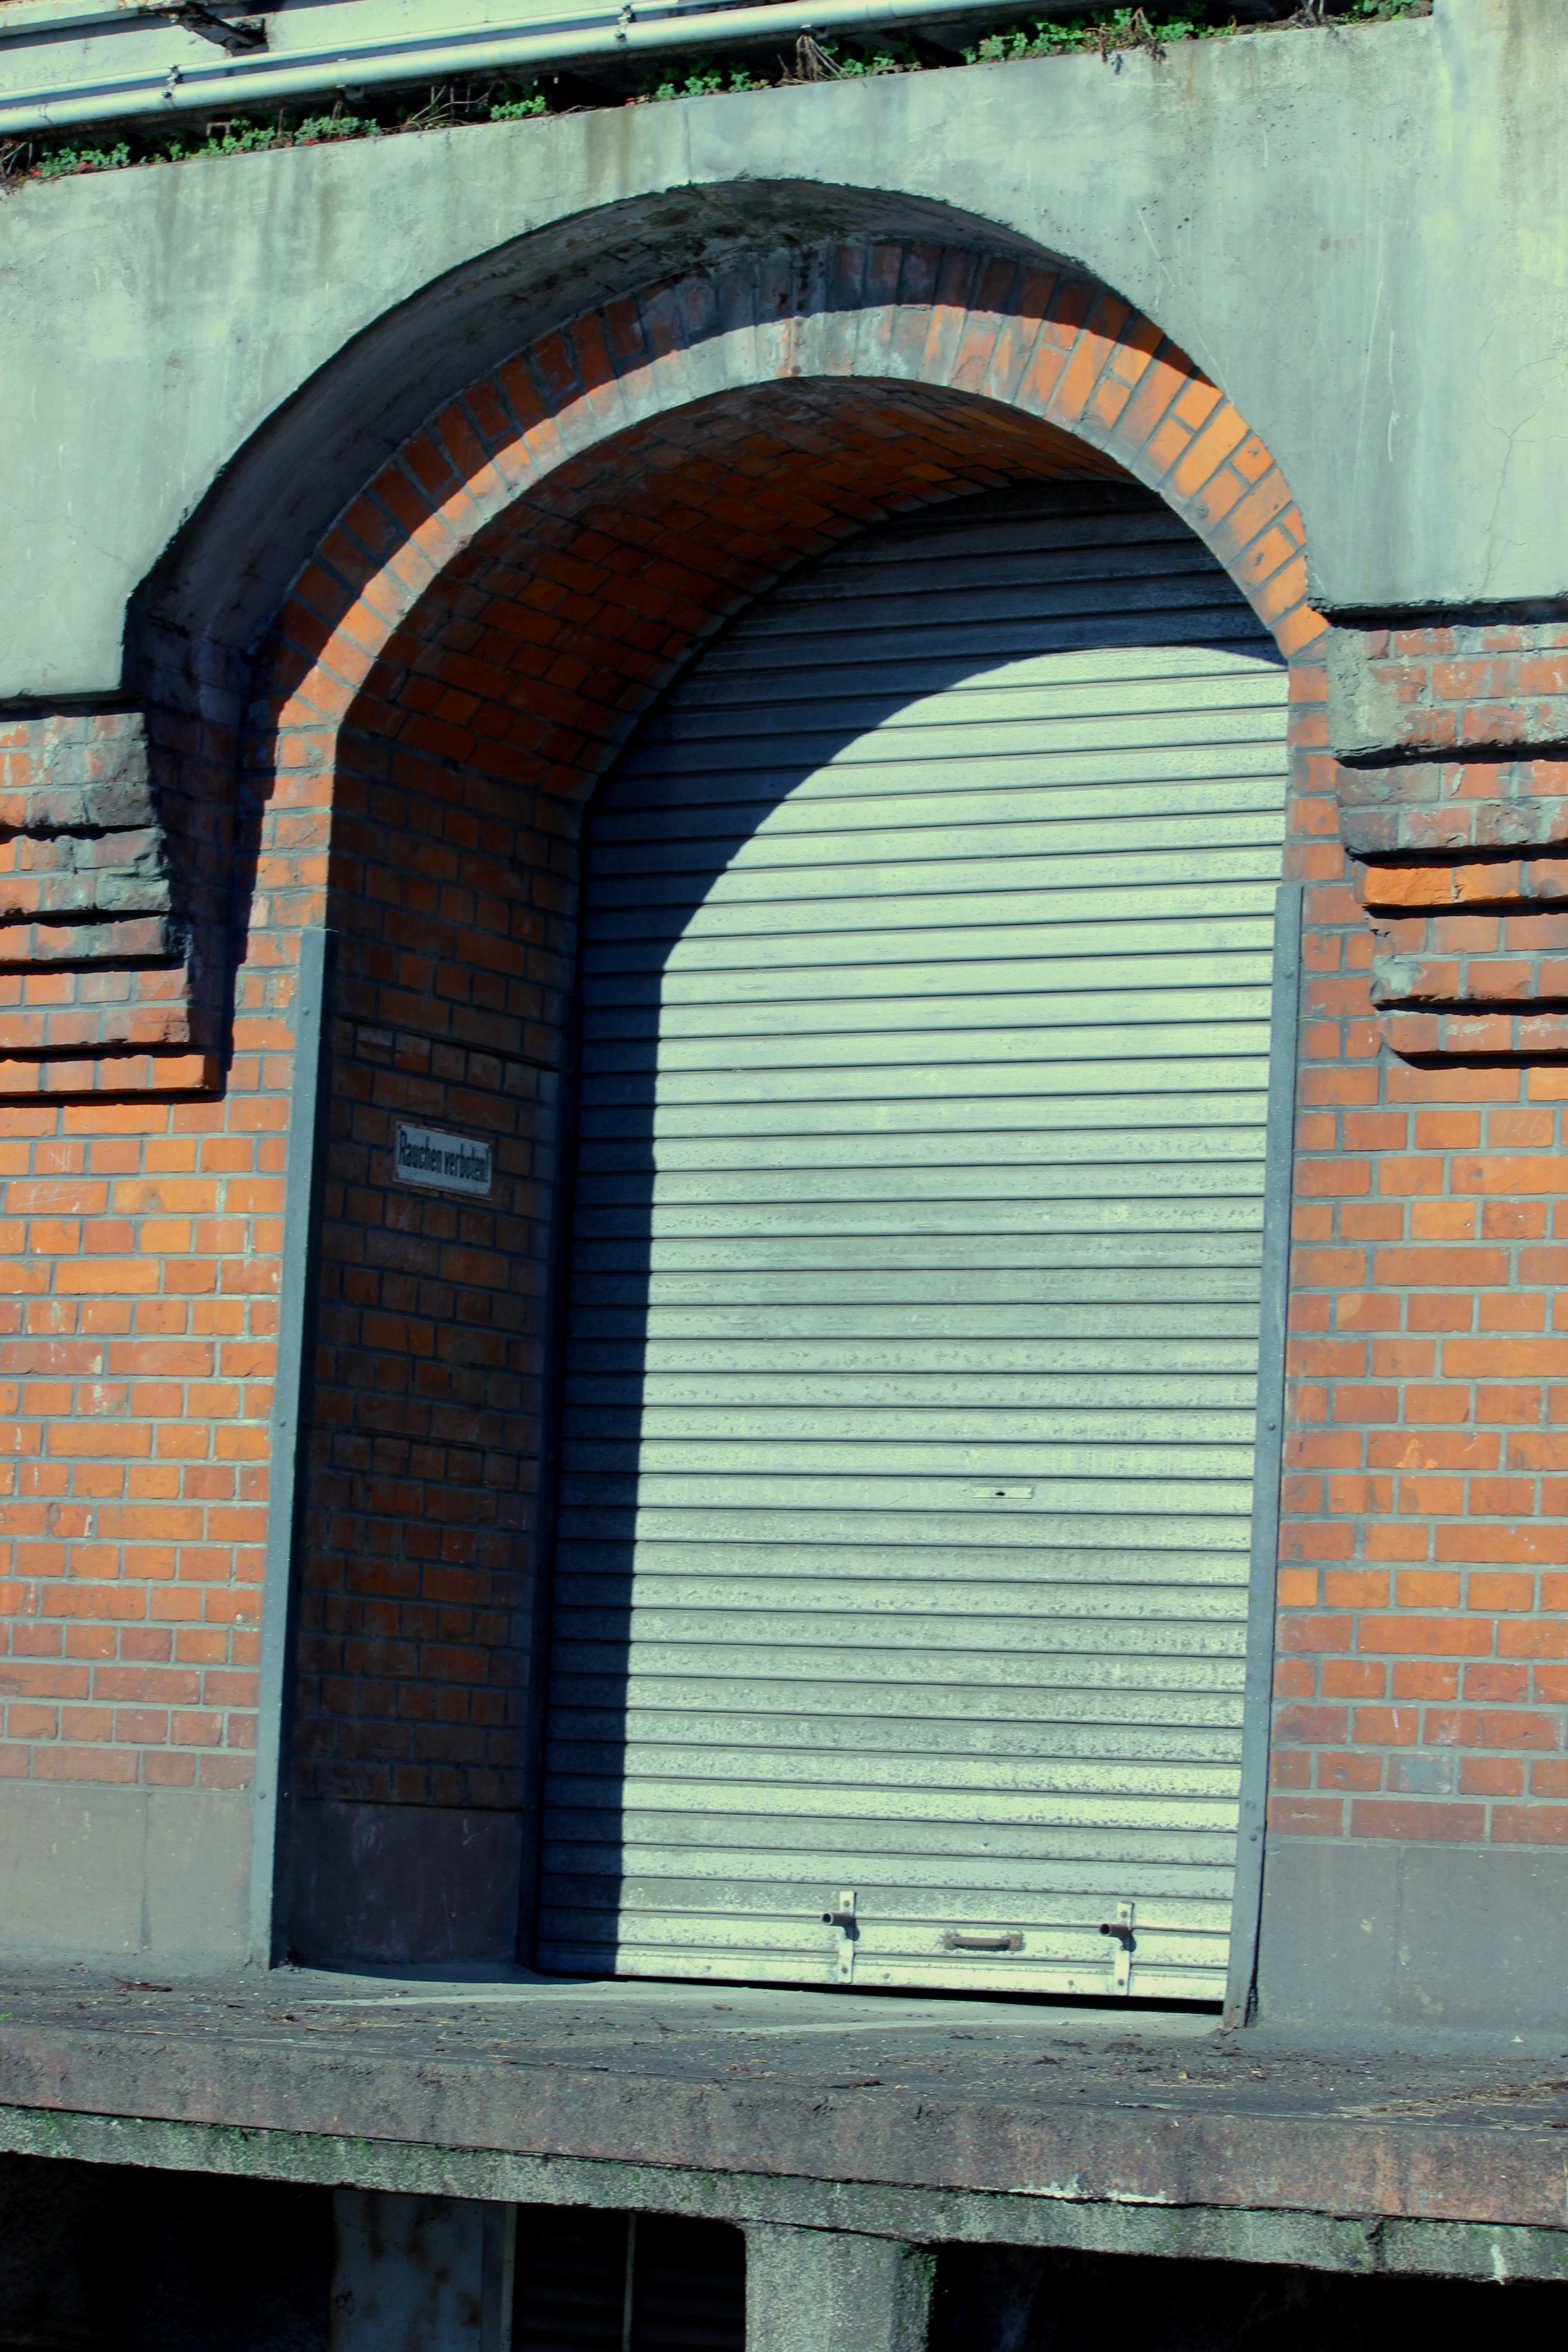
architecture, wood, house, window, wall, arch, color, facade, blue, port, brick, door, material, interior design, art, urban area, window covering, speichertor, camp gate